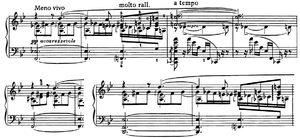
La 5ᵉ sonate op. 53 est une sonate du pianiste et compositeur russe Alexandre Scriabine. Composée peu après son poème de l'extase en 1907, la 5ᵉ sonate ne comporte qu'un seul mouvement. Son exécution dure à peu près dix minutes. Scriabine rompt définitivement avec la forme classique de la sonate, et se trouve aux frontières de l'atonalisme, mettant en avant les harmonies, les couleurs et le rythme. Les glissements chromatiques, les envols, la frénésie sont très caractéristiques de Scriabine. L'œuvre est créée le 18 novembre 1908 à Moscou par le pianiste Mark Meitschik.